Giulio Carlo de' Toschi di Fagnano

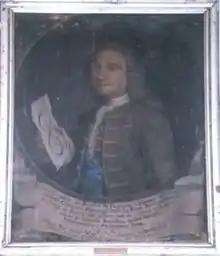
Portrait of Fagnano

Giulio Carlo, Count Fagnano, Marquis de Toschi (26 September 1682 — 18 May 1766) was an Italian mathematician. He was probably the first to direct attention to the theory of elliptic integrals. Fagnano’s work is considered the foreunner of the theory of elliptic functions.